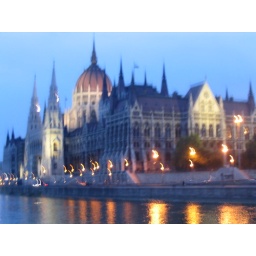
the castle on the Buda side of the river in Budapest, we were on a boat ride on the river.